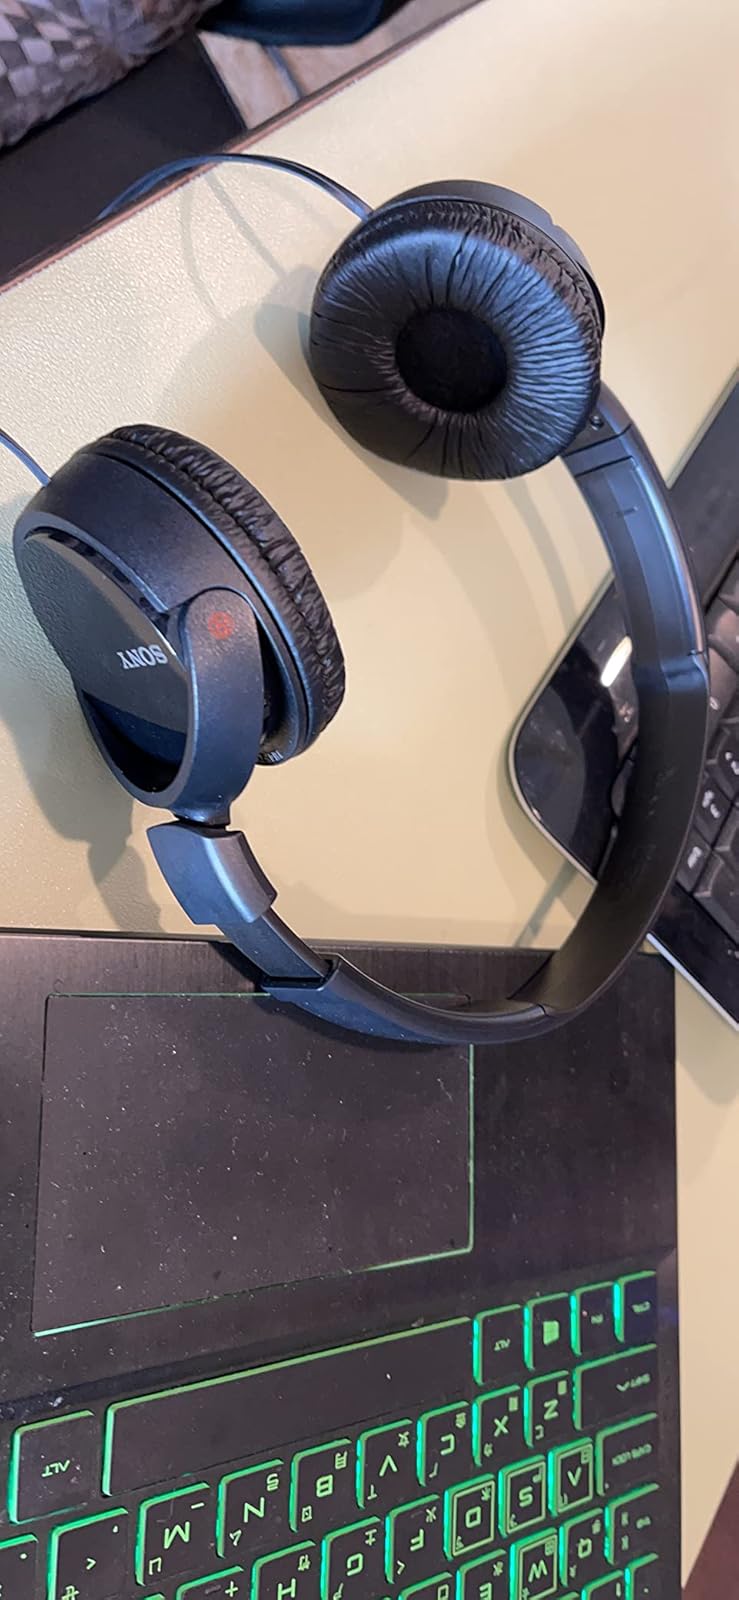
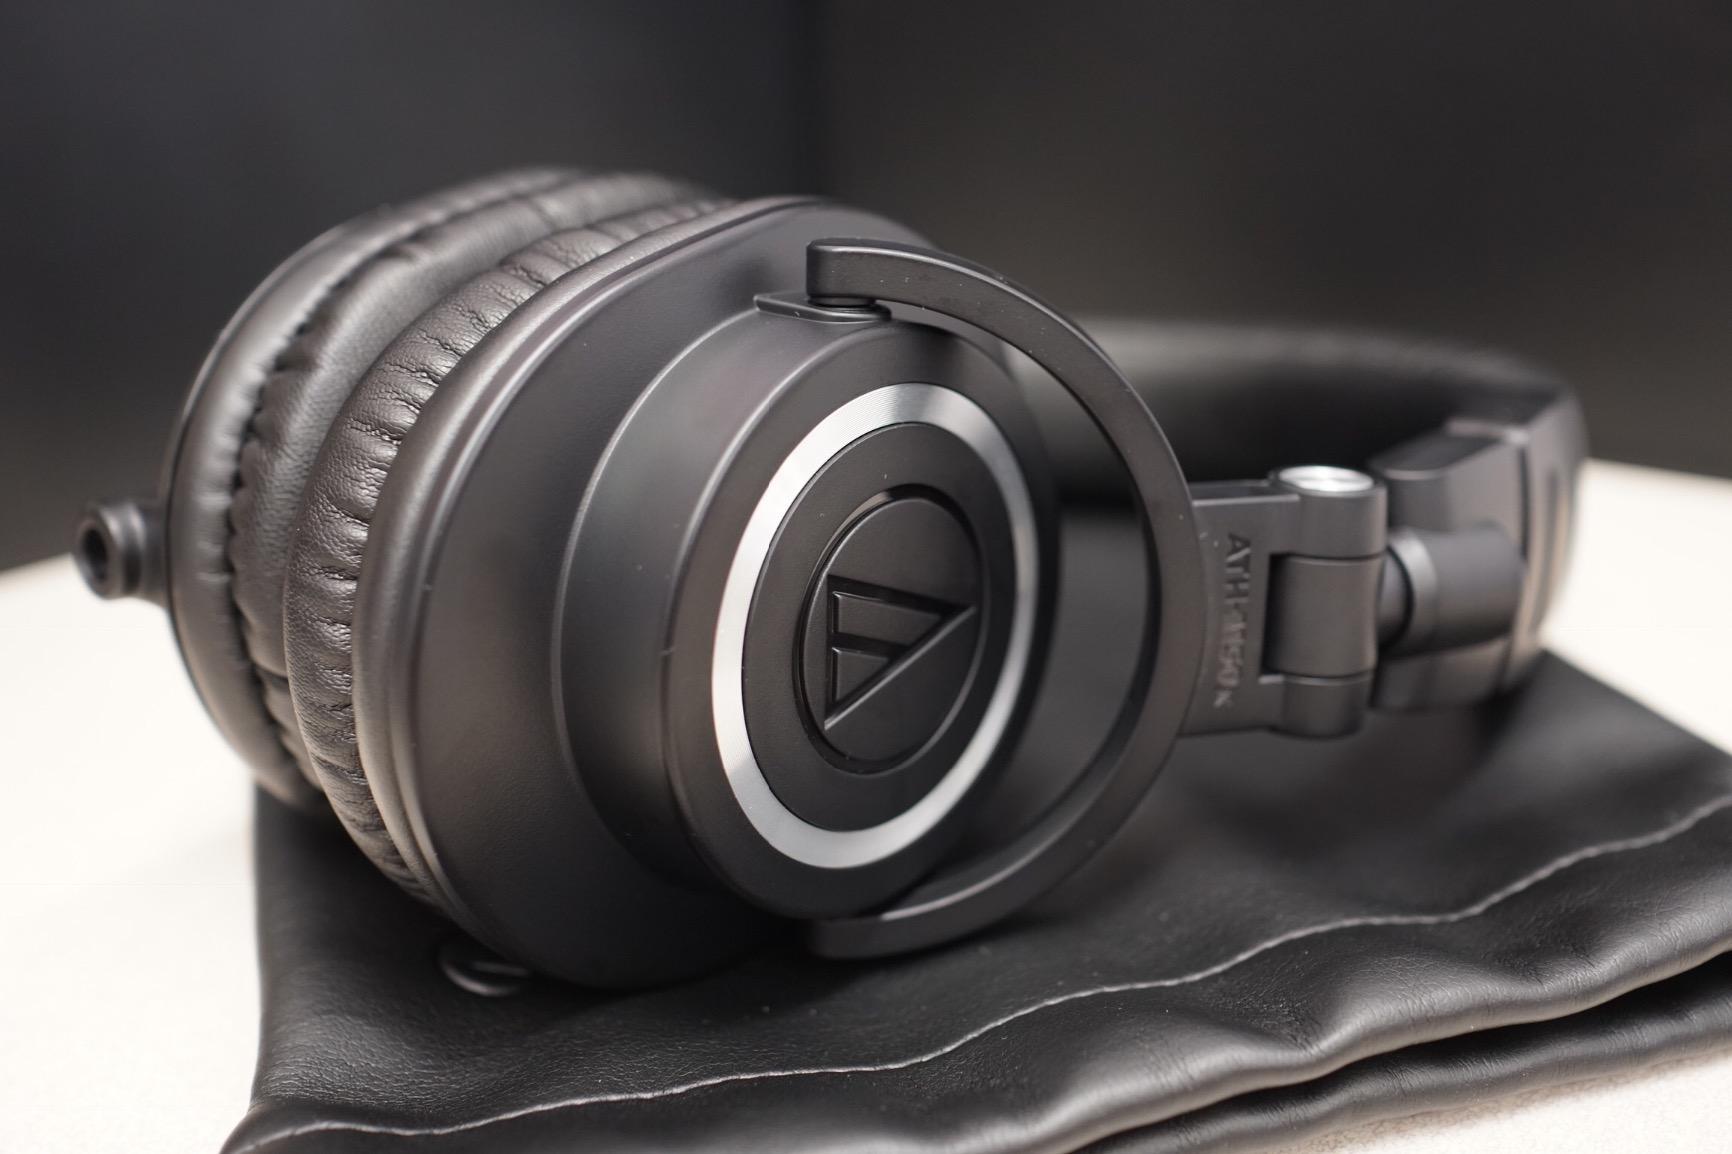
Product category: headphones
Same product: no